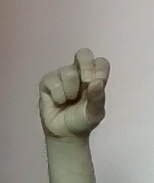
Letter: gaaf